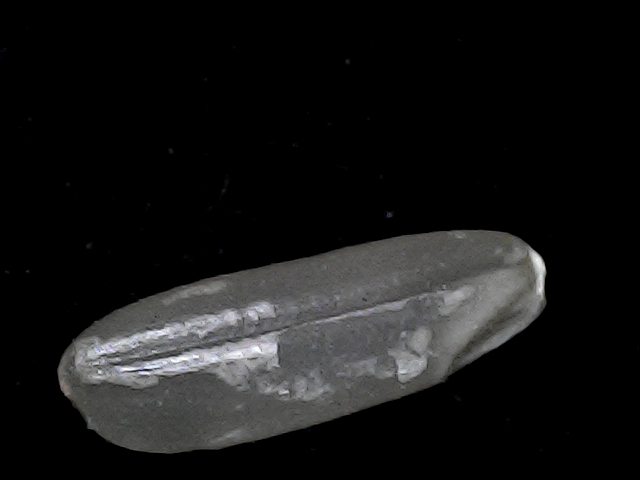
Rice variety: BD93